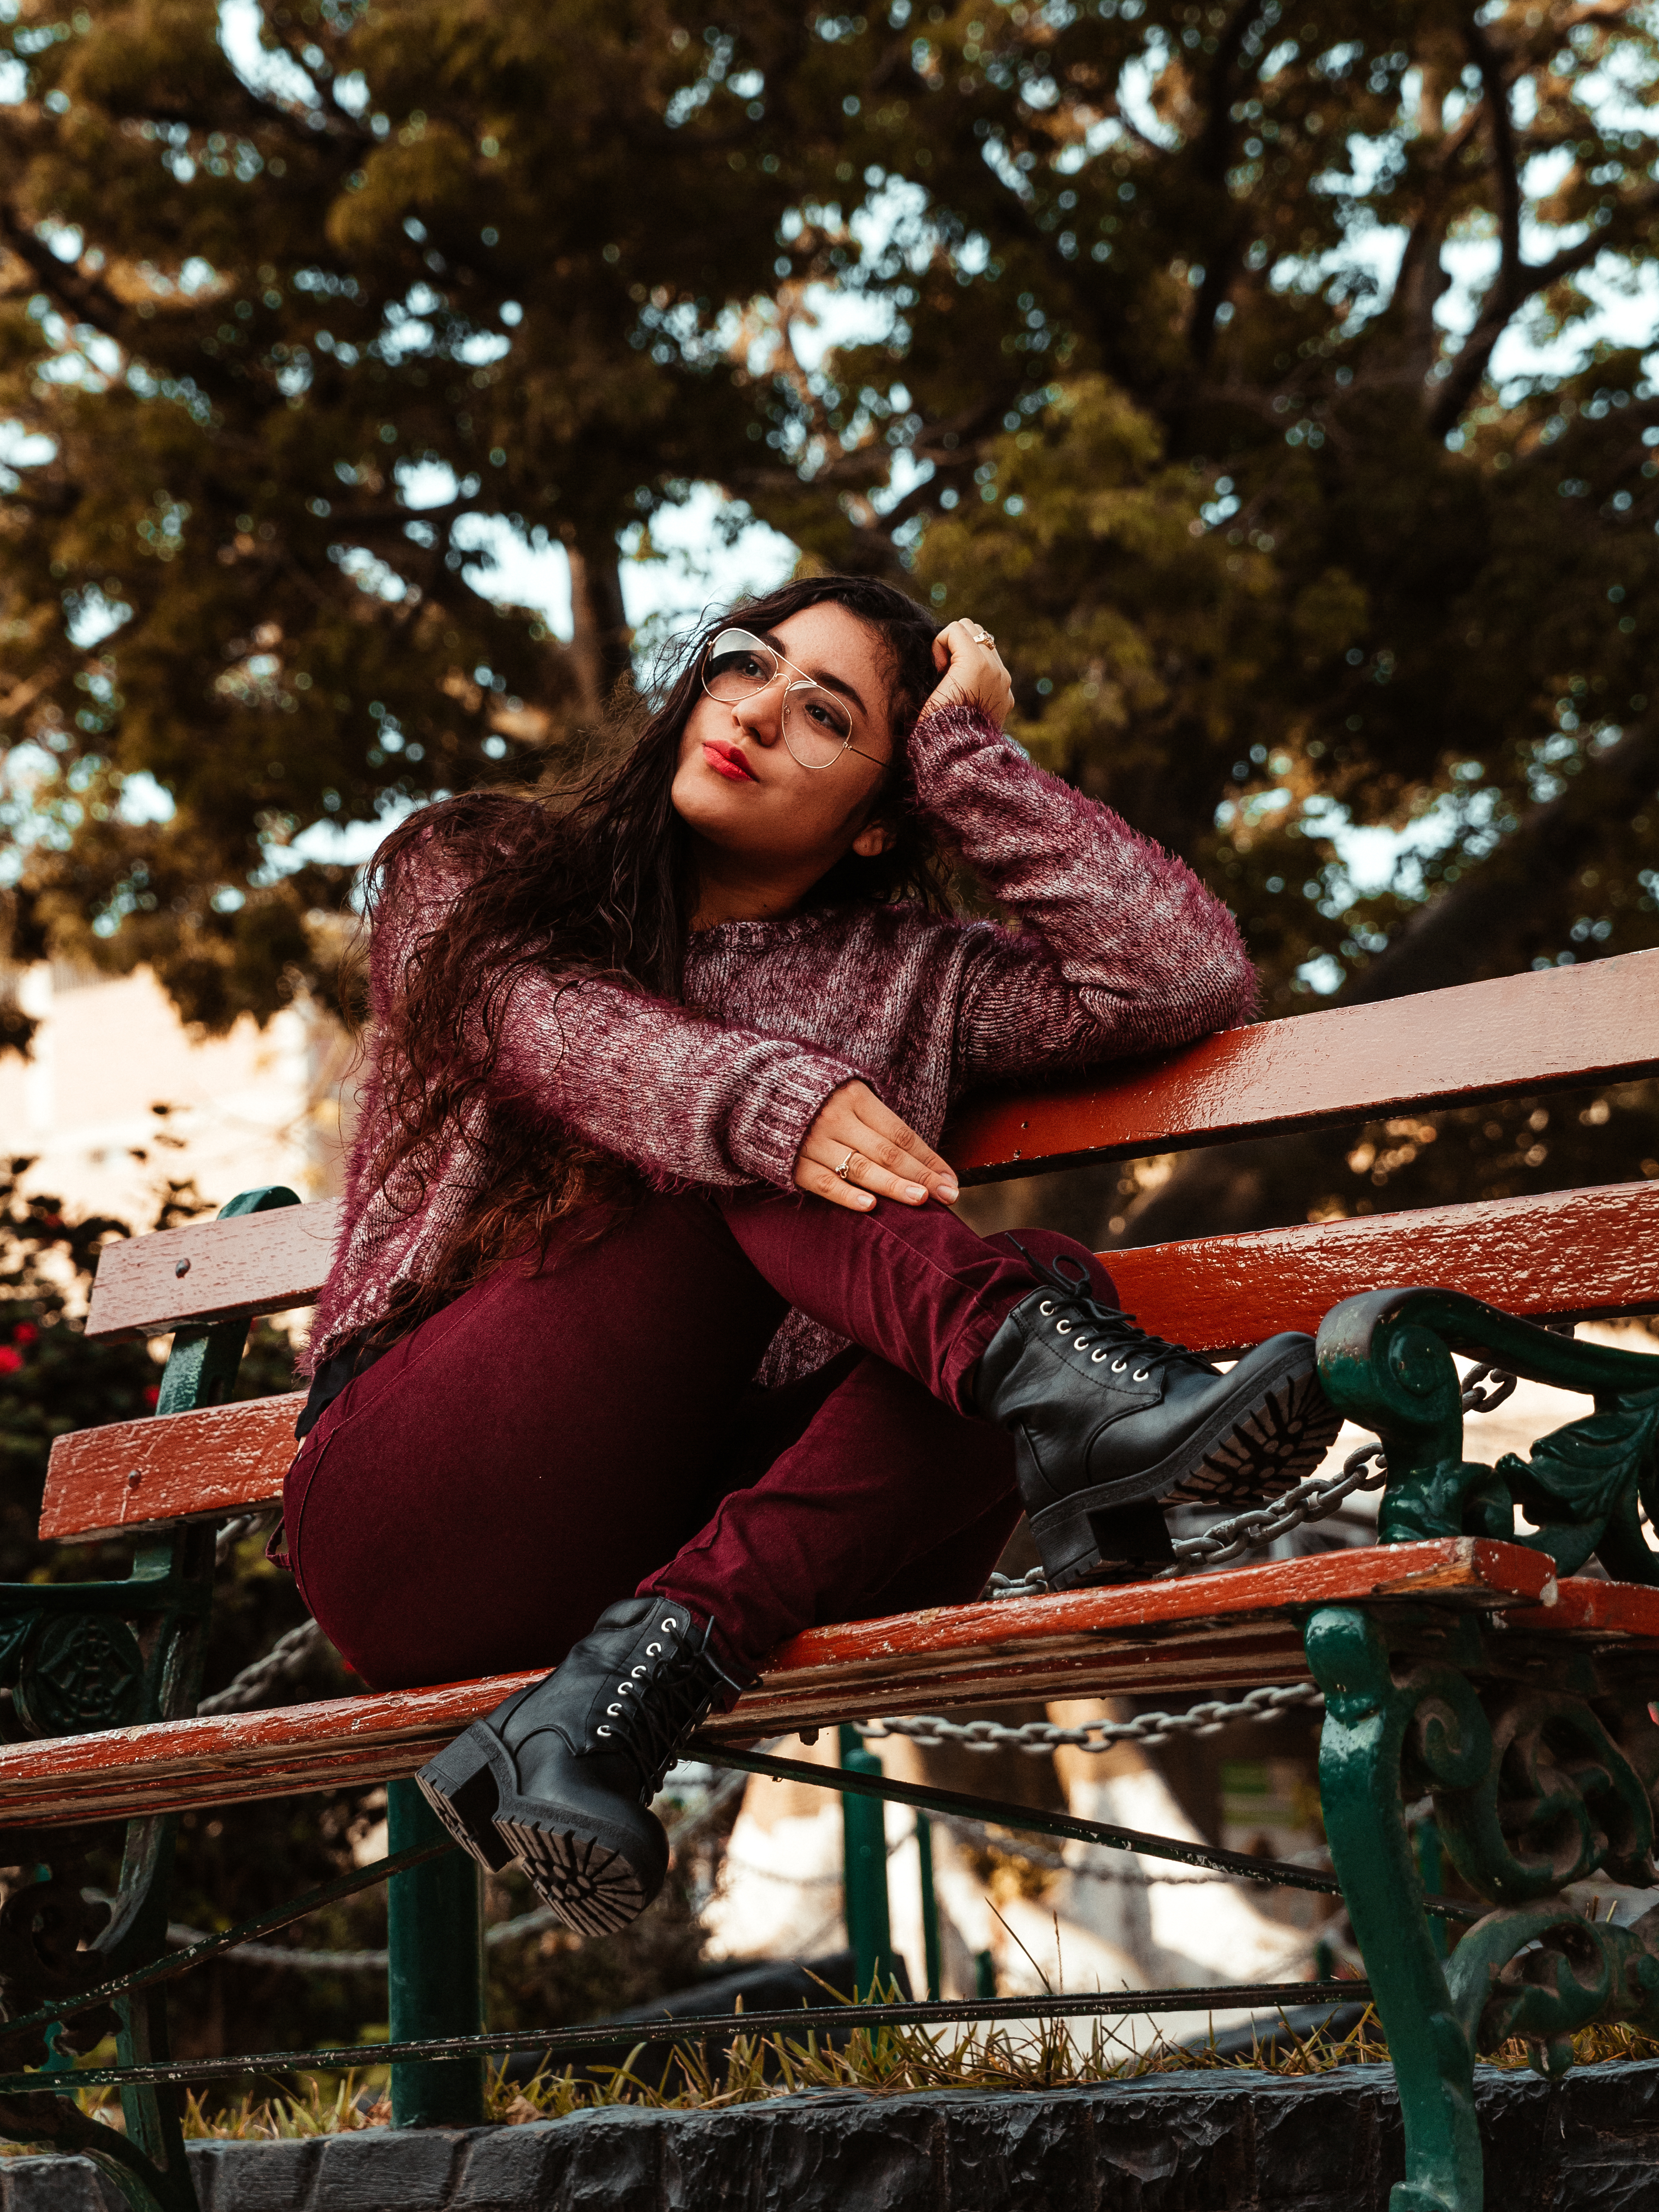
urbano, canon, tree, sitting, girl, woody plant, beauty, lady, winter, autumn, plant, photo shoot, fun, fur, model